Vitaly Dubko

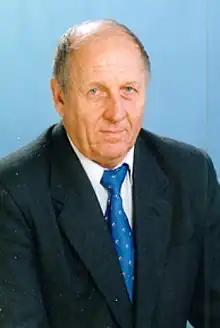
Dubko in 2001

Vitaly Fyodorovich Dubko (13 May 1936 – 19 September 2023) was a Russian trampolining coach. He was also Vice-President of the .